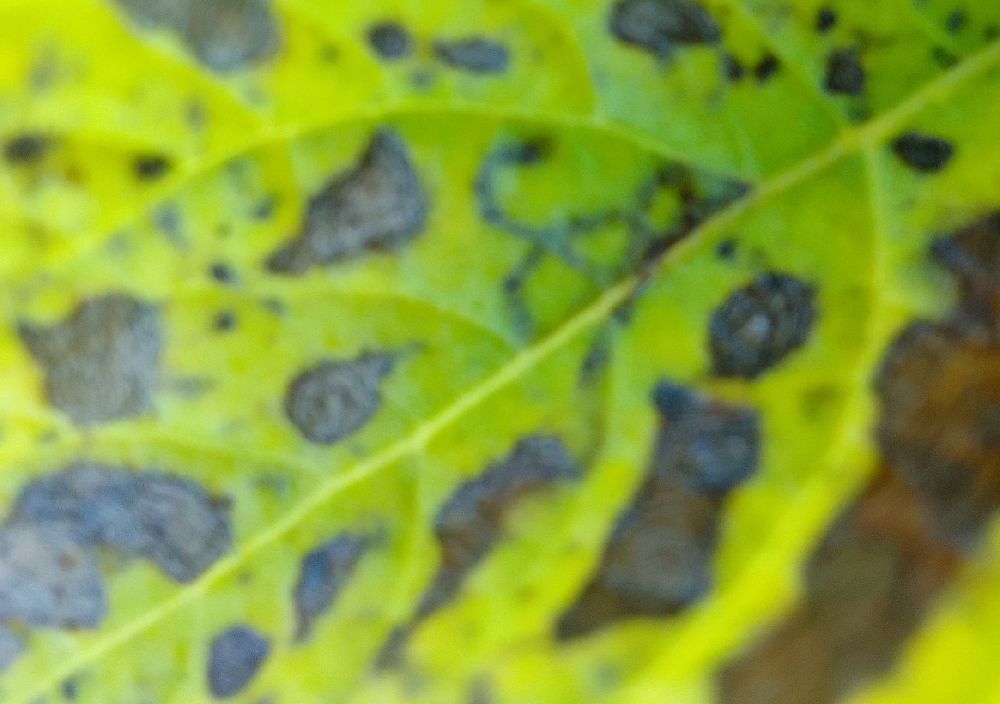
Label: Early blight